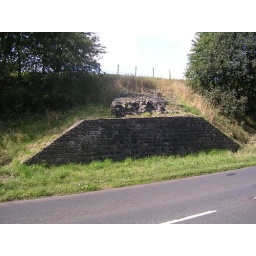
Curtain wall at the point where it is cut by the Greenhead to Gilsland road (B6318), looking NW.&lt;i&gt;Handbook&lt;/i&gt; p.283.